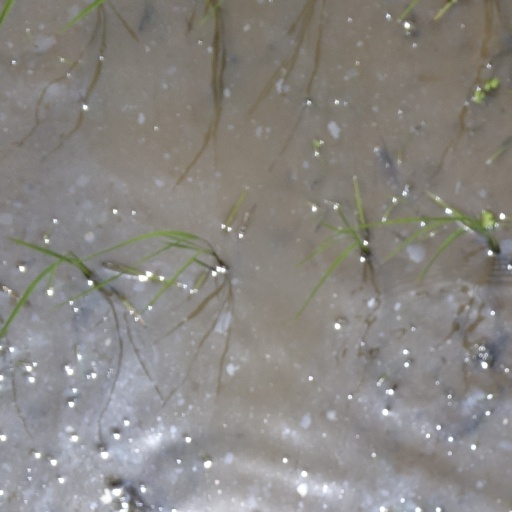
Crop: rice